Tom Clements

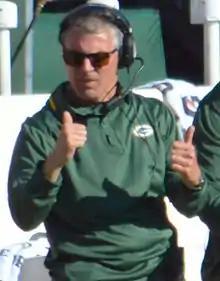
Clements with the Green Bay Packers in 2013

Thomas Albert Clements (born June 18, 1953) is an American former professional football player and coach. He played as a quarterback in the Canadian Football League (CFL) and National Football League (NFL). After his playing career, he served as an assistant coach for the Arizona Cardinals, Buffalo Bills, Pittsburgh Steelers, Kansas City Chiefs, New Orleans Saints, Green Bay Packers, and the University of Notre Dame.